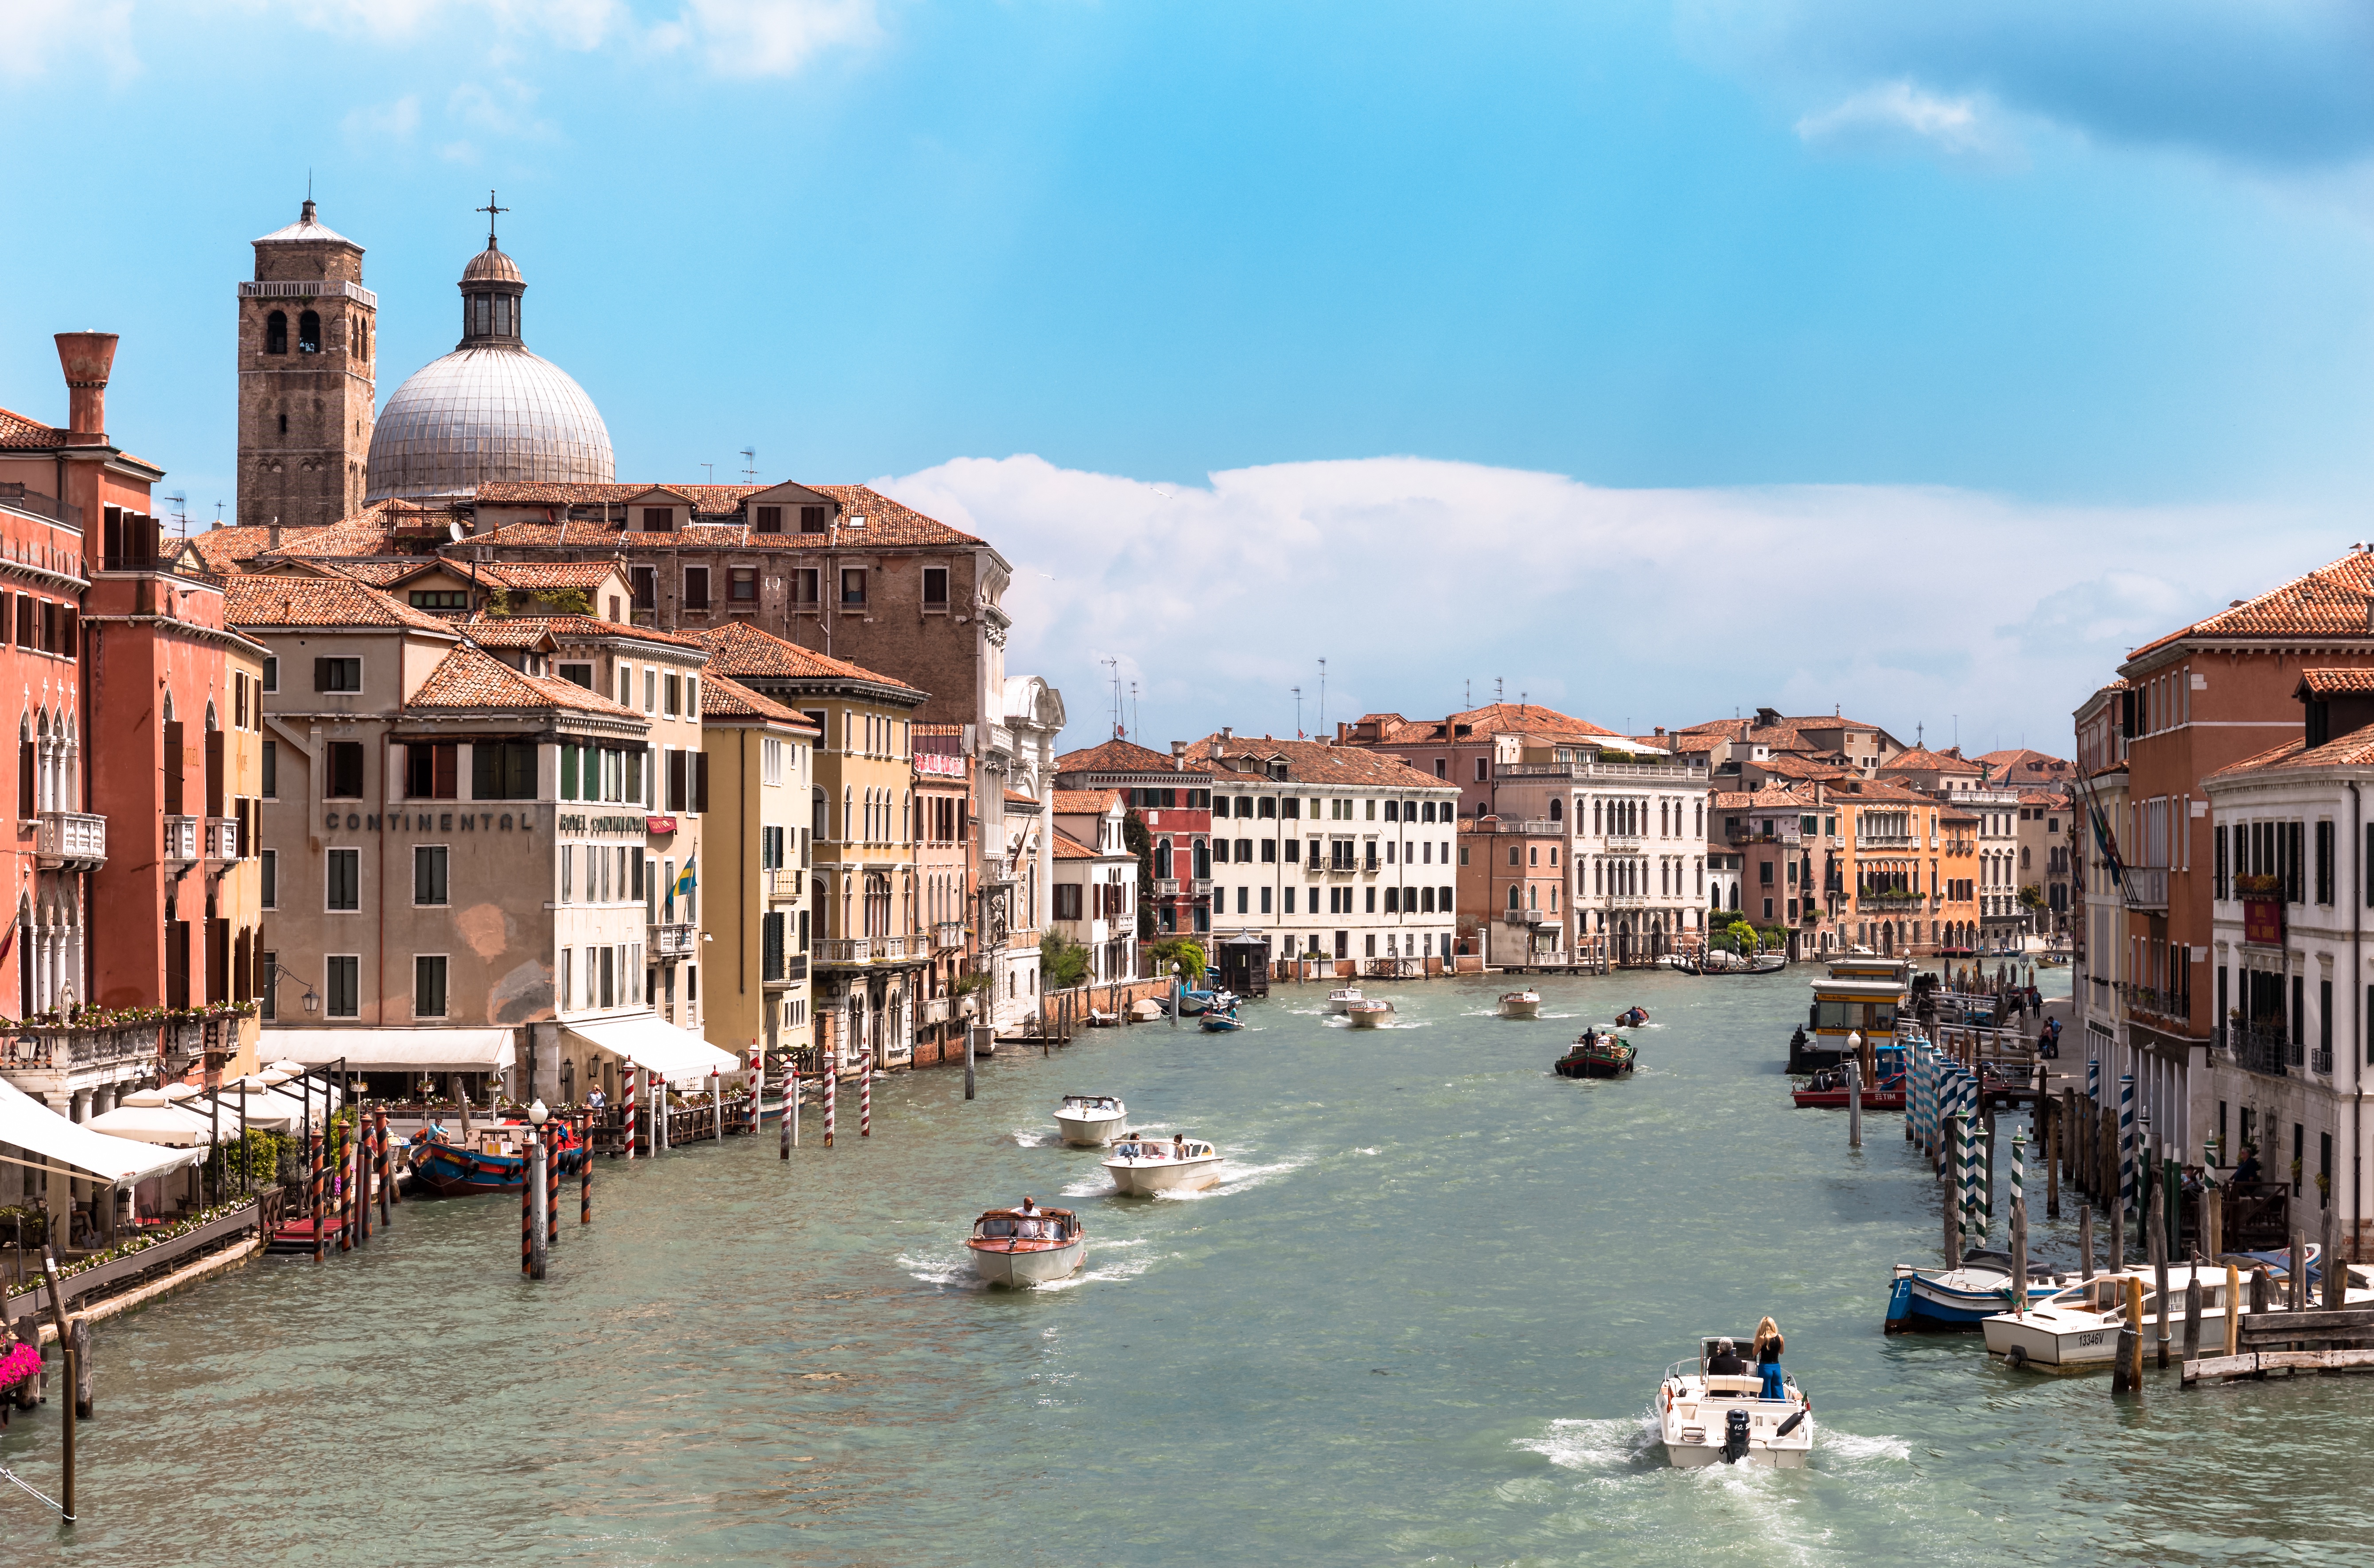
sea, boat, town, river, canal, cityscape, vacation, travel, vehicle, tourism, waterway, body of water, geographical feature, human settlement